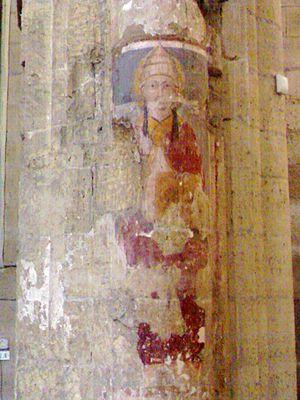
L'église Sant'Eligio Maggiore est une église du centre historique de Naples édifiée à l'époque angevine.